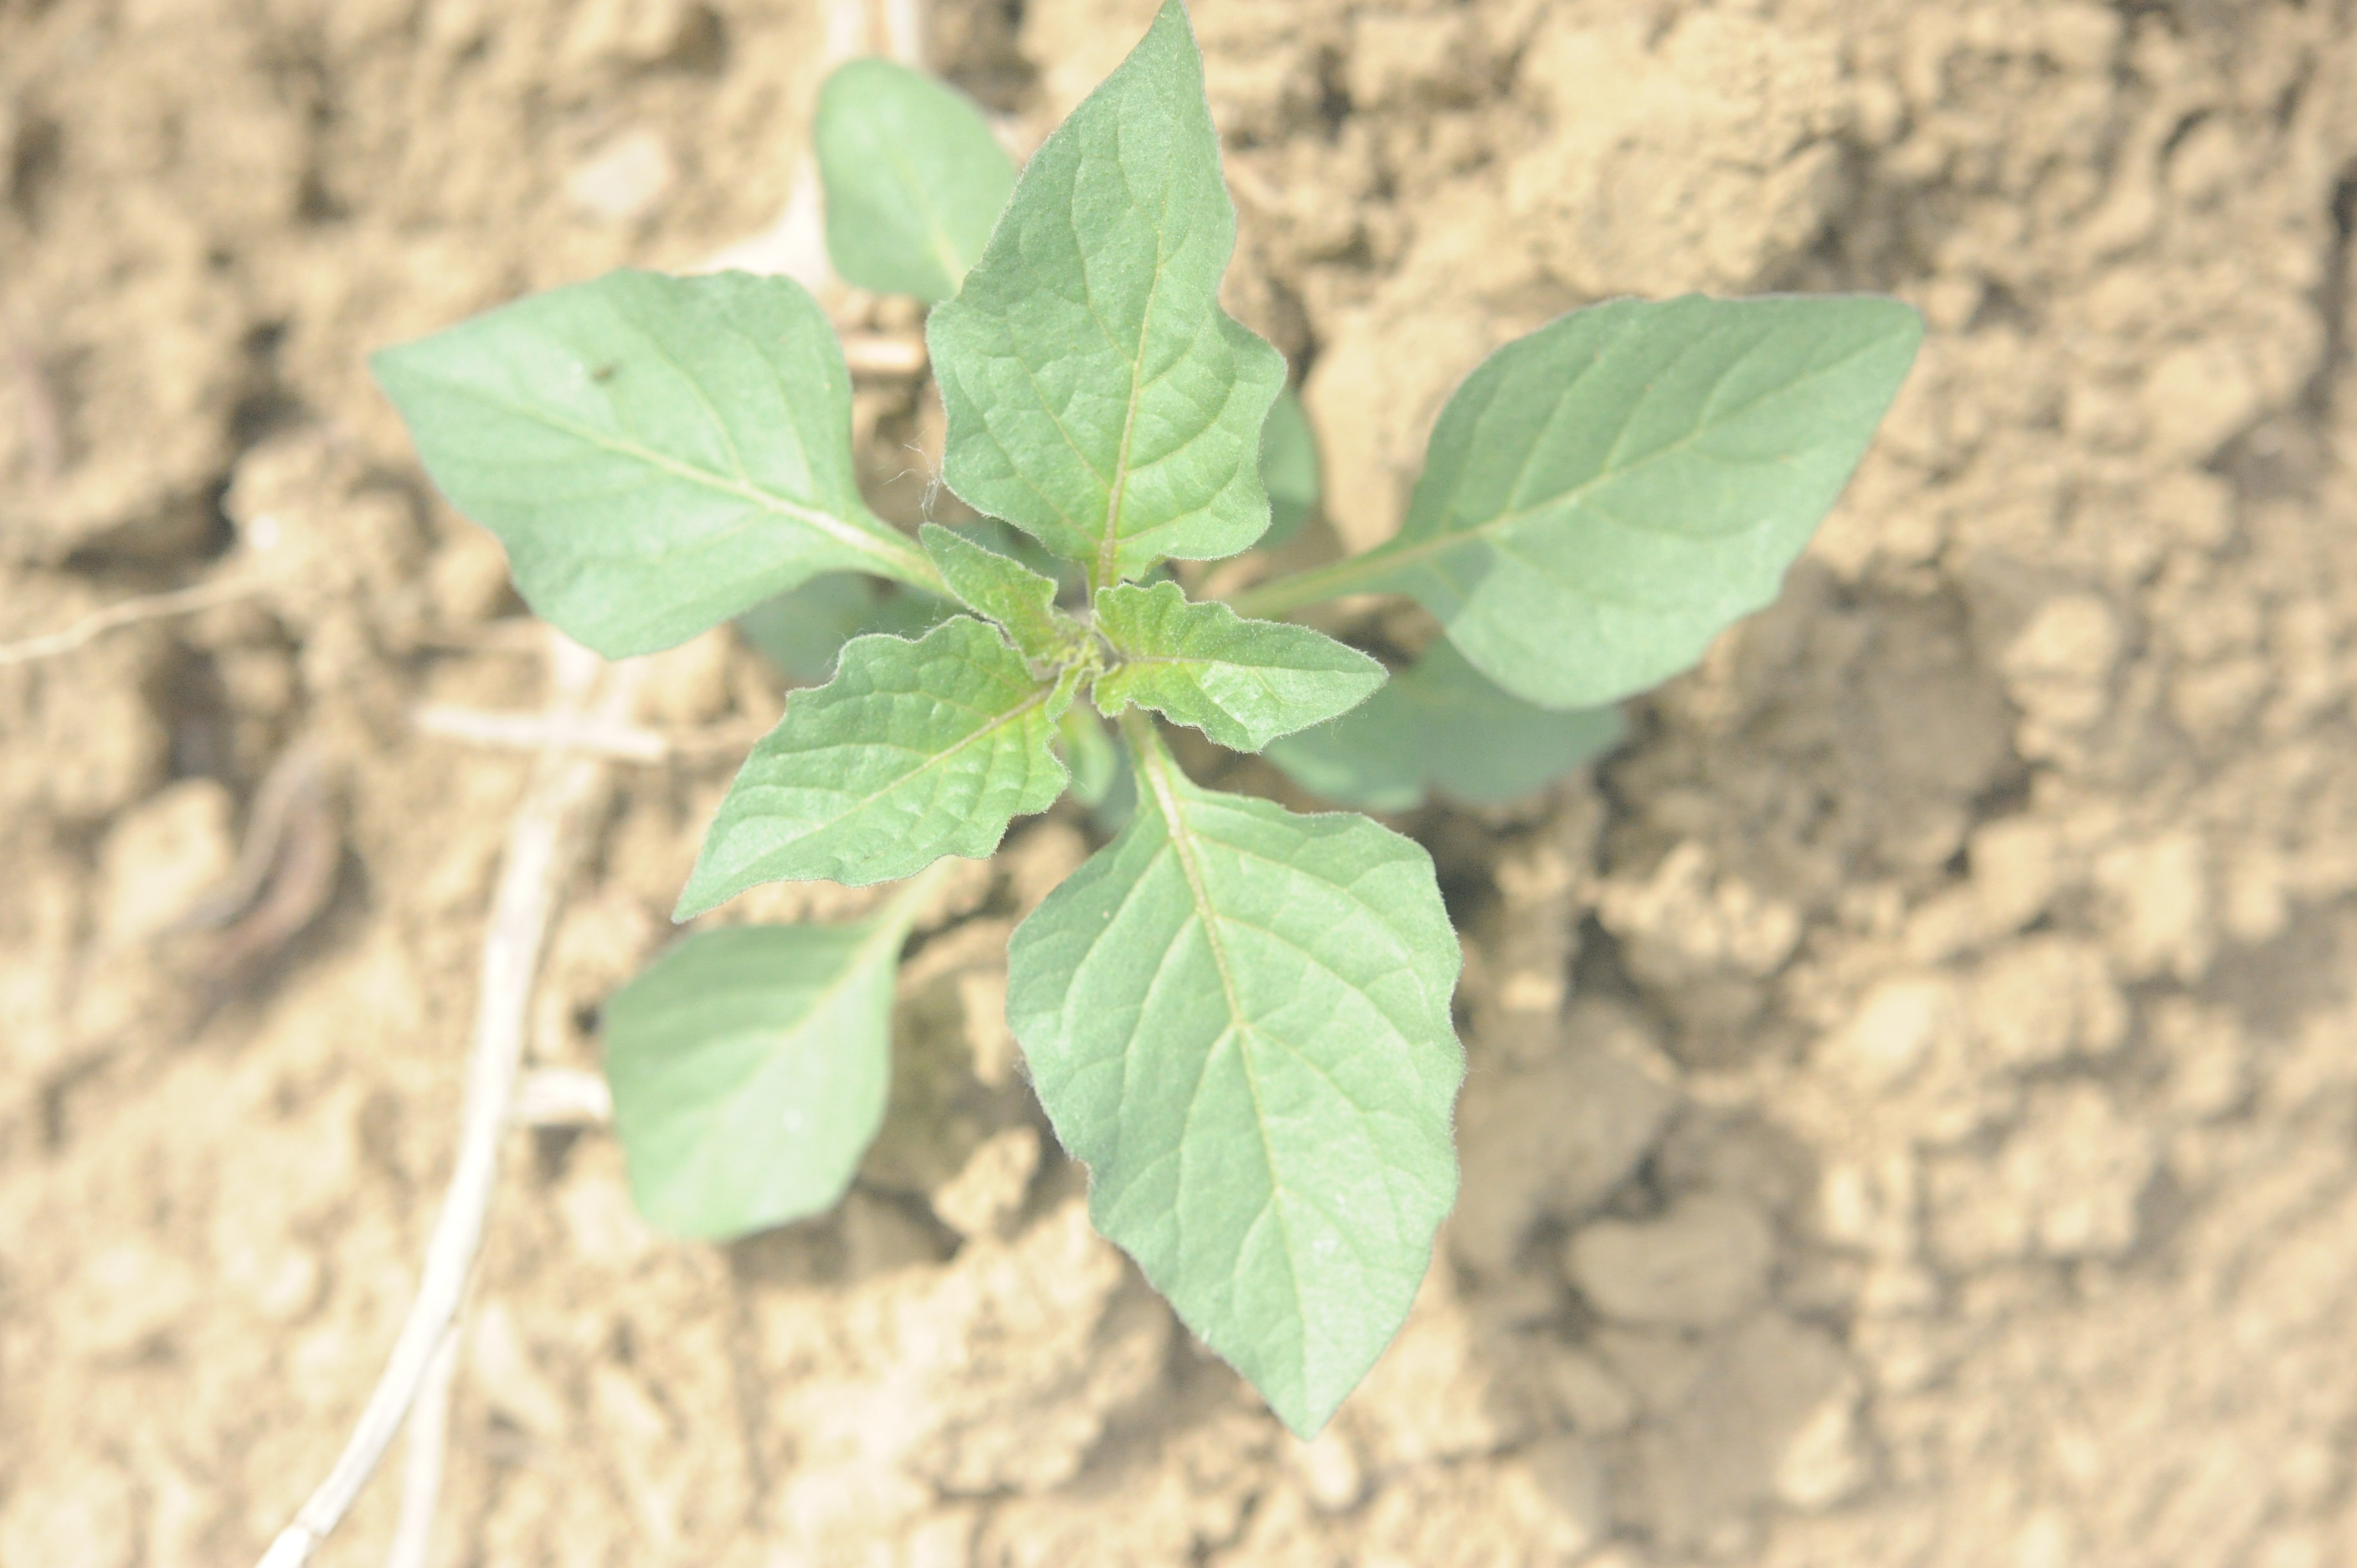
Label: black_nightshade